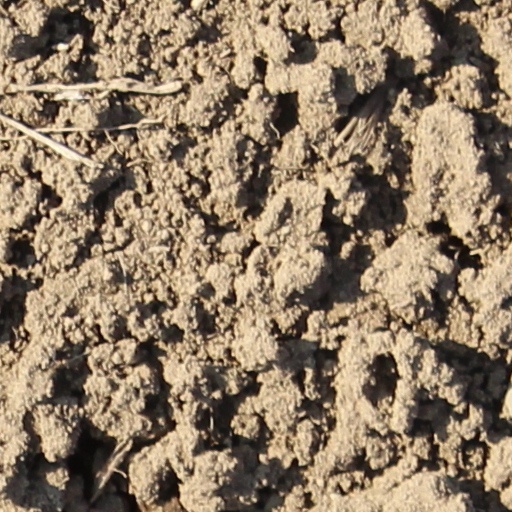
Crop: wheat